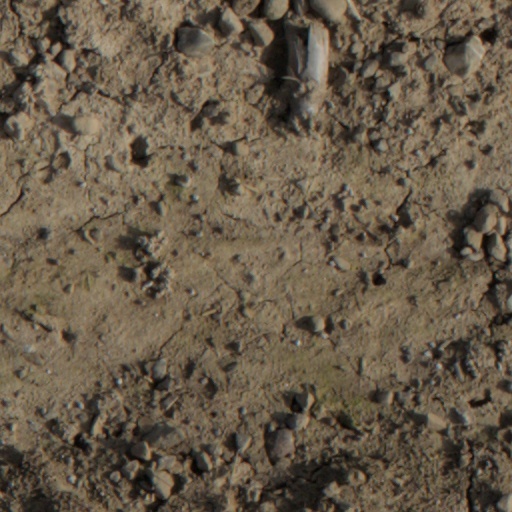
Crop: wheat